Sligo Formation

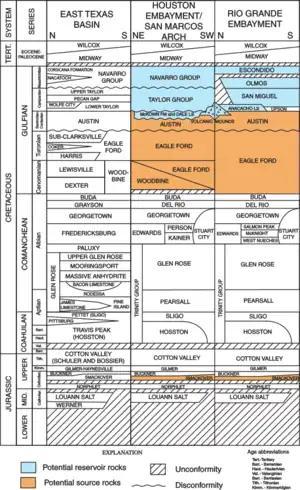
Sligo Formation stratigraphic column in Texas

The Sligo Formation is a geologic formation in Texas. It preserves fossils dating back to the Cretaceous period.